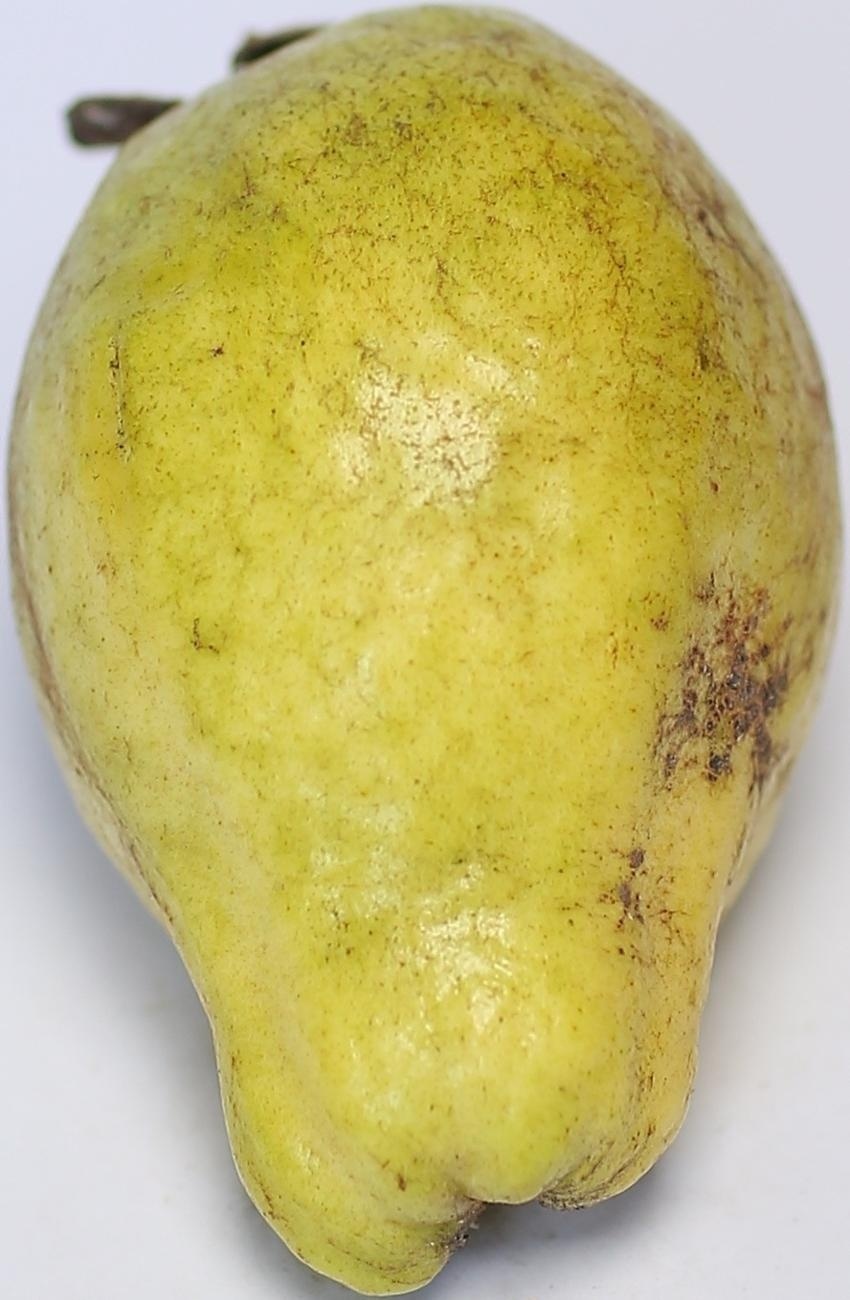
Maturity: mature-green
Variety: thadhrami